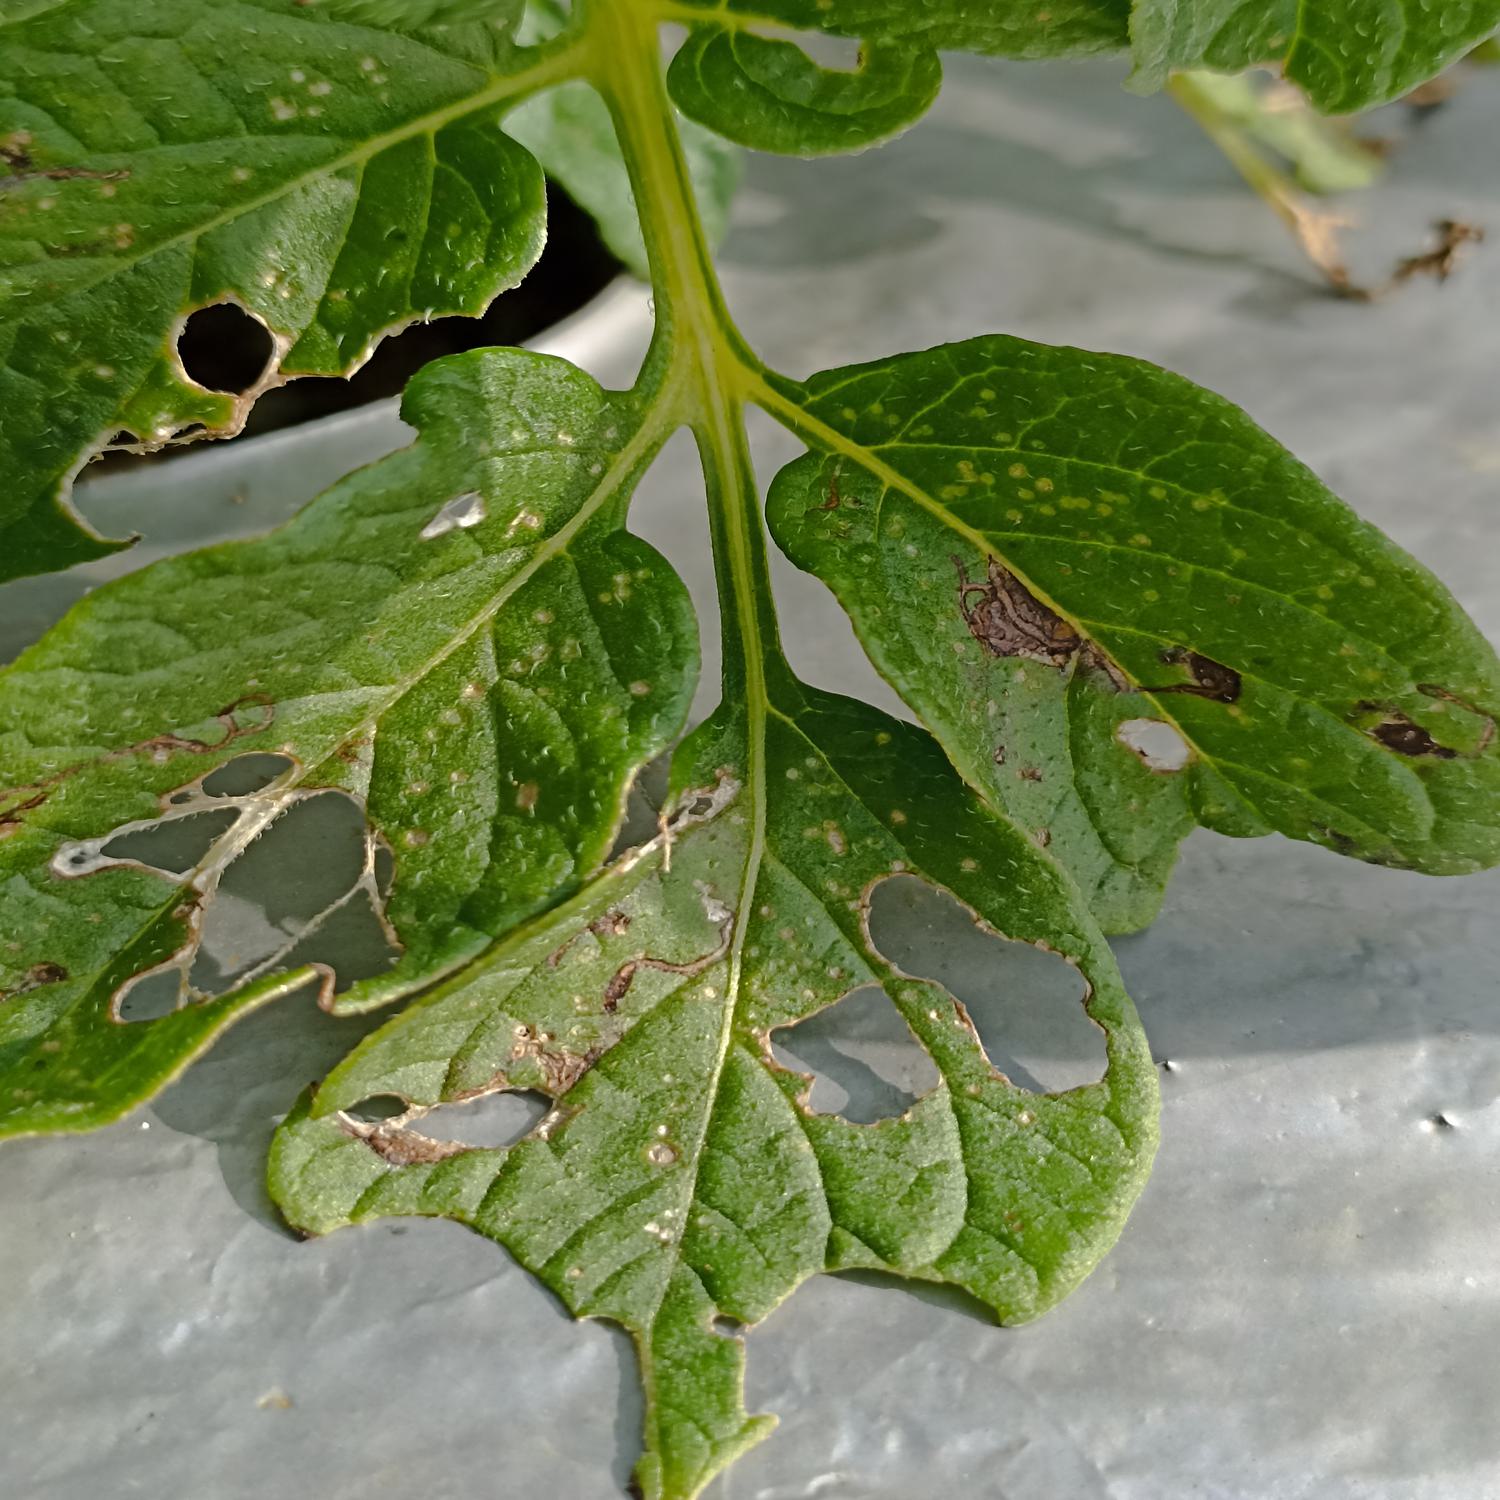
Label: Pest